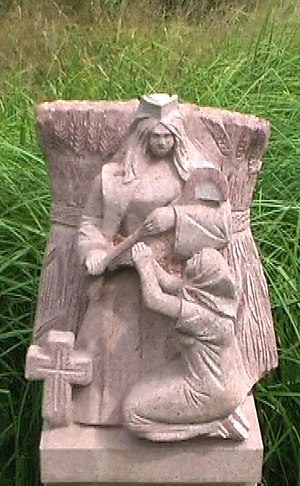
Pscipolnitsa
Skulptur af Pscipolnitsa
Pscipolnitsa er er en vendisk gudinde, der også er kendt som Middagsfruen. På de varmeste sommerdage giver hun markarbejderne hedeslag. Hun er afbildet som en gammel kælling med sakse i hænderne. Når hun ikke er på marken, flyder hun med vinden.